Patiala

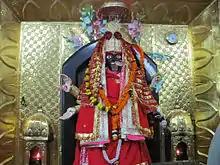
The "Murti" of Maa kali at the Shri Kali Devi Temple, Patiala. The temple was commissioned by the Sikh ruler of Patiala, Maharaja Bhupinder Singh in 1936.

Patiala city was established in 1763 by Ala Singh, a Jat Sikh chieftain, who laid the foundation of the Patiala fort known as Qila Mubarak, around which the present city of Patiala is built. After the Third Battle of Panipat in 1761 in which the Marathas was defeated by the Afghans, the writ of the Afghans prevailed throughout Punjab. It is at this stage that the rulers of Patiala began to acquire ensigns of royalty. The Patiala state saw more than forty years of a ceaseless power struggle with the Afghan Durrani Empire, Maratha Empire and the Sikh Empire of Lahore.